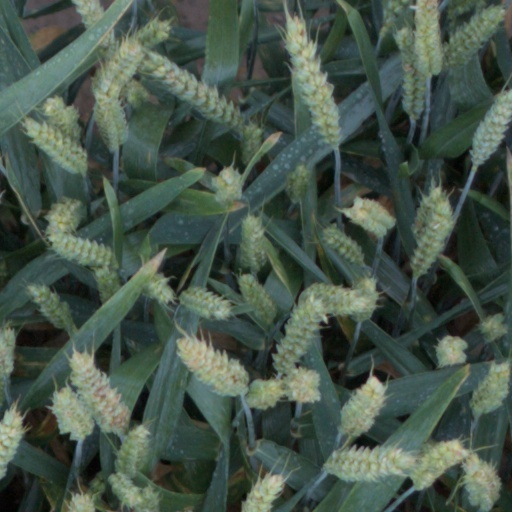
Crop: wheat